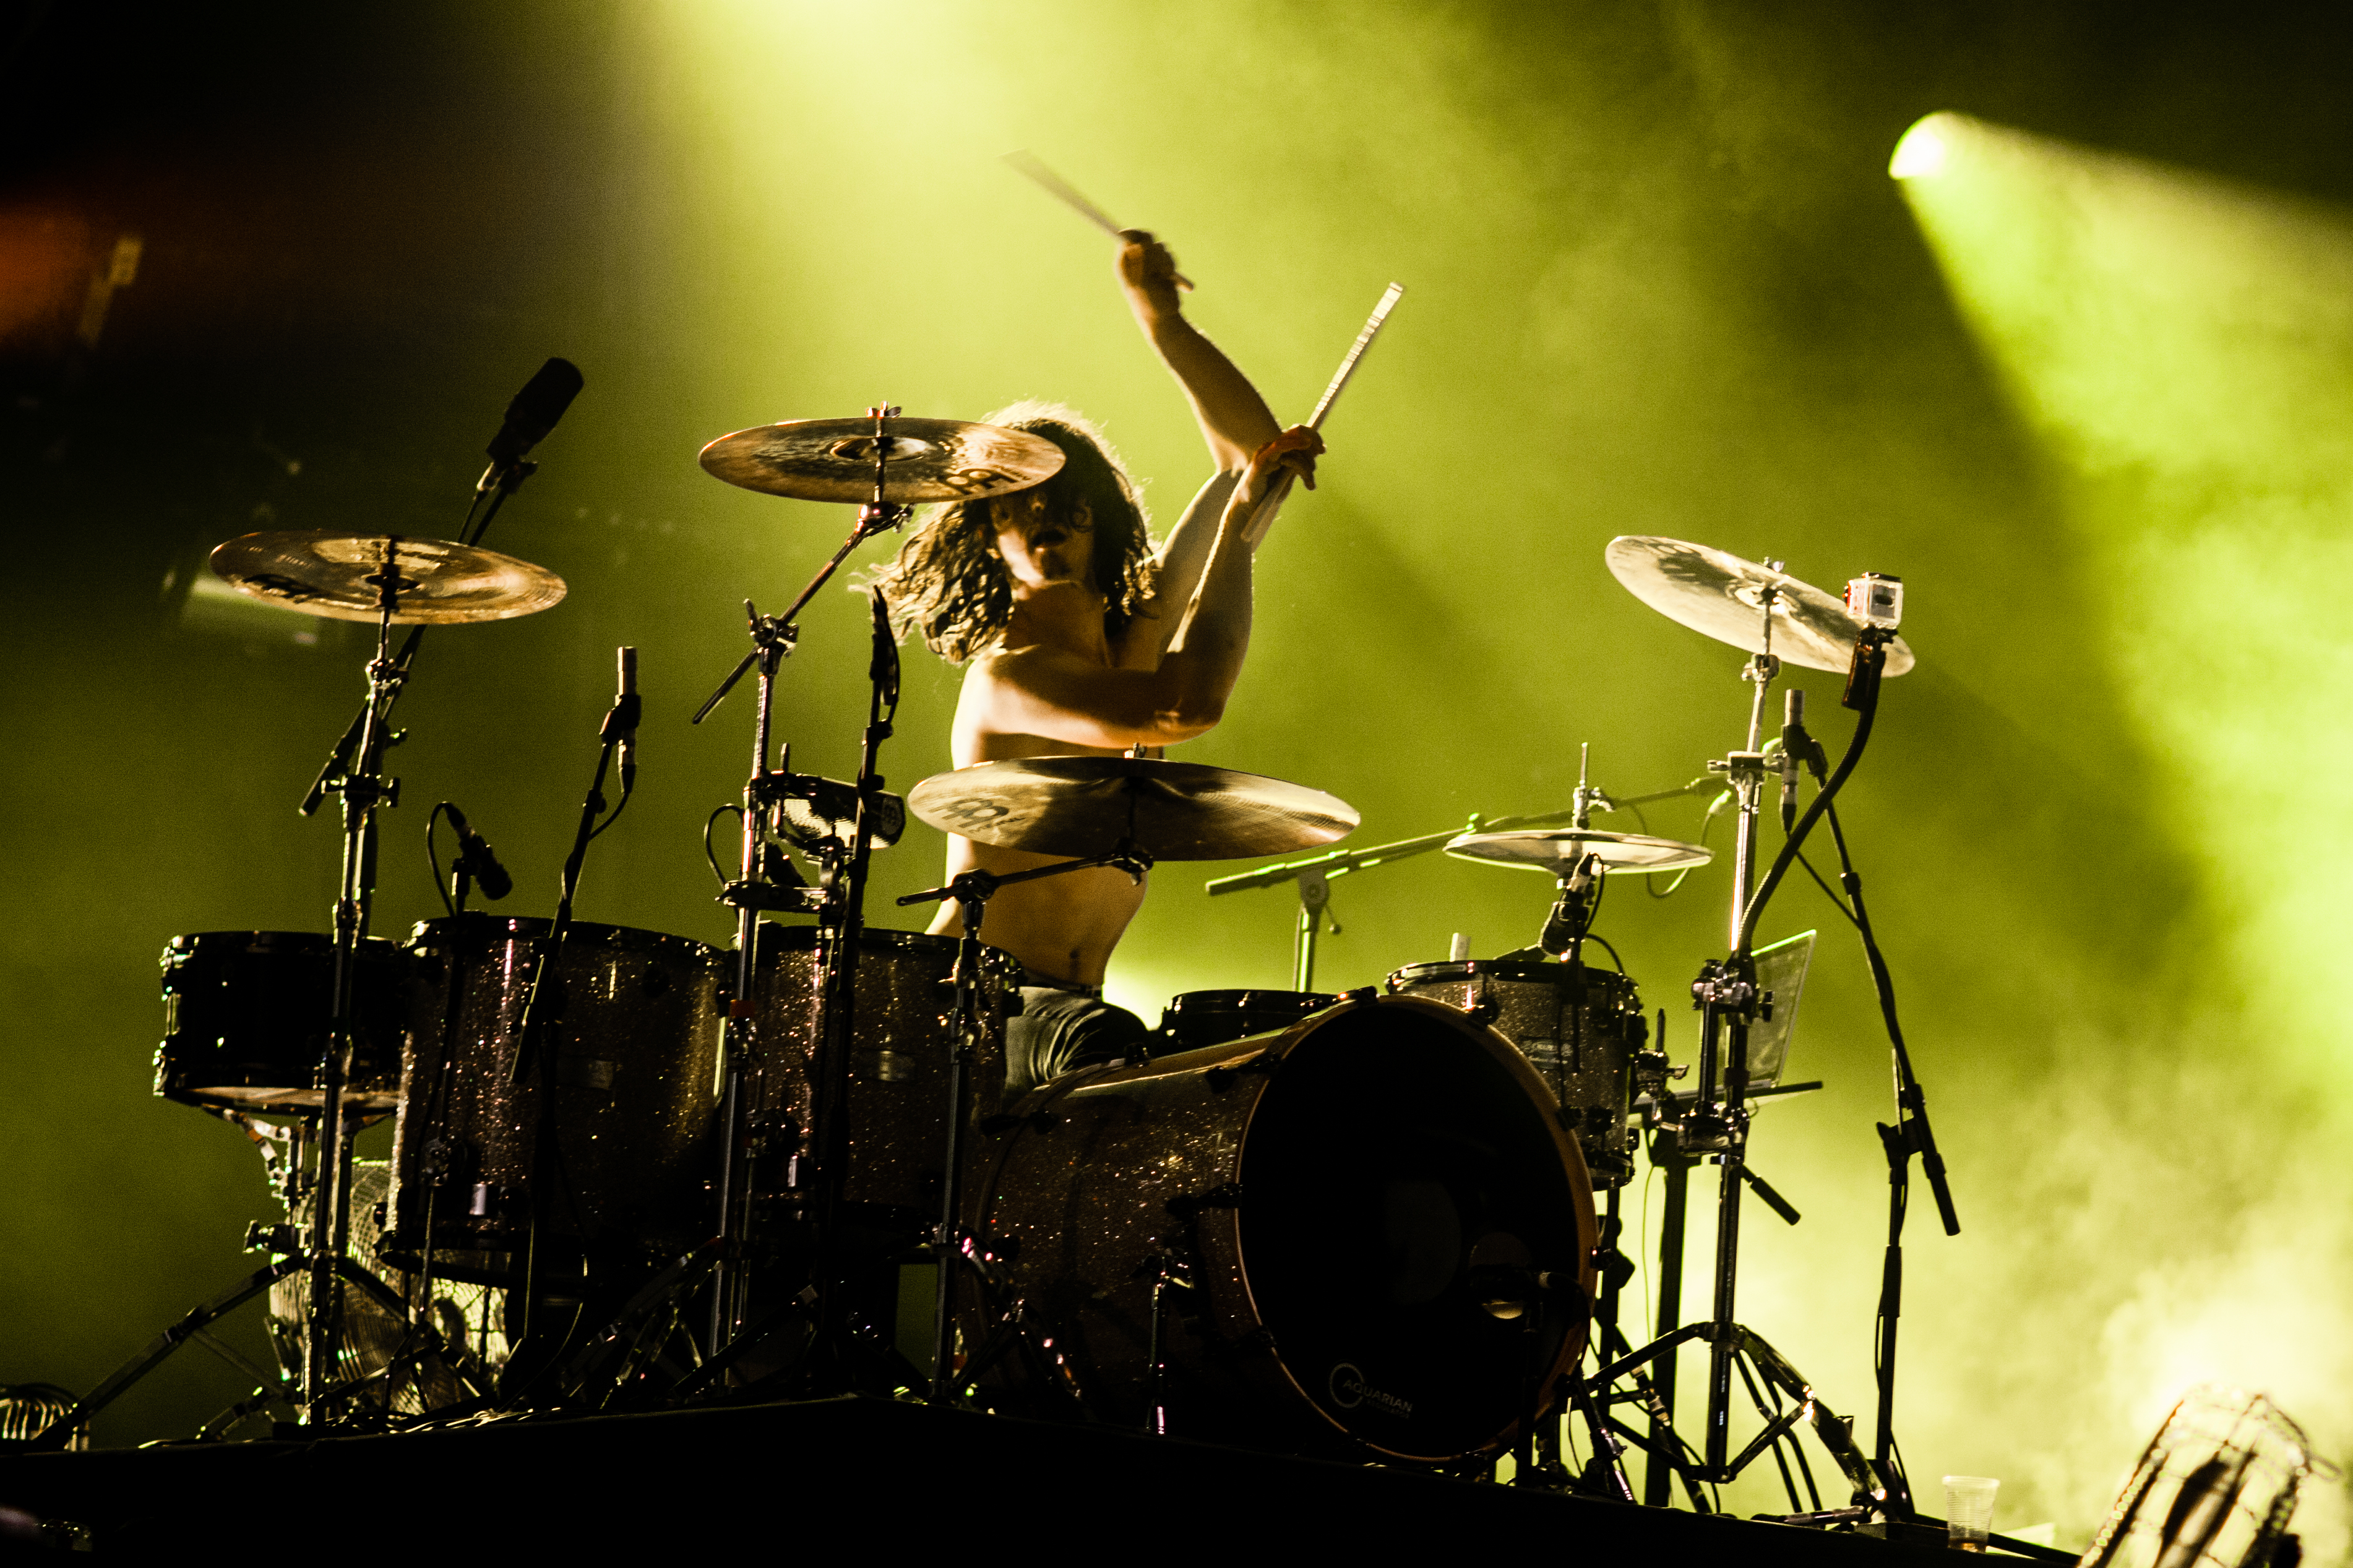
music, concert, live, canon, musician, drum, percussion, festival, 40d, gig, 2012, humanit, ponk, shkpnk, shakaponk, huma, skaka, performance, guitarist, drums, drummer, entertainment, performing arts, rock concert, atmosphere of earth, skin head percussion instrument